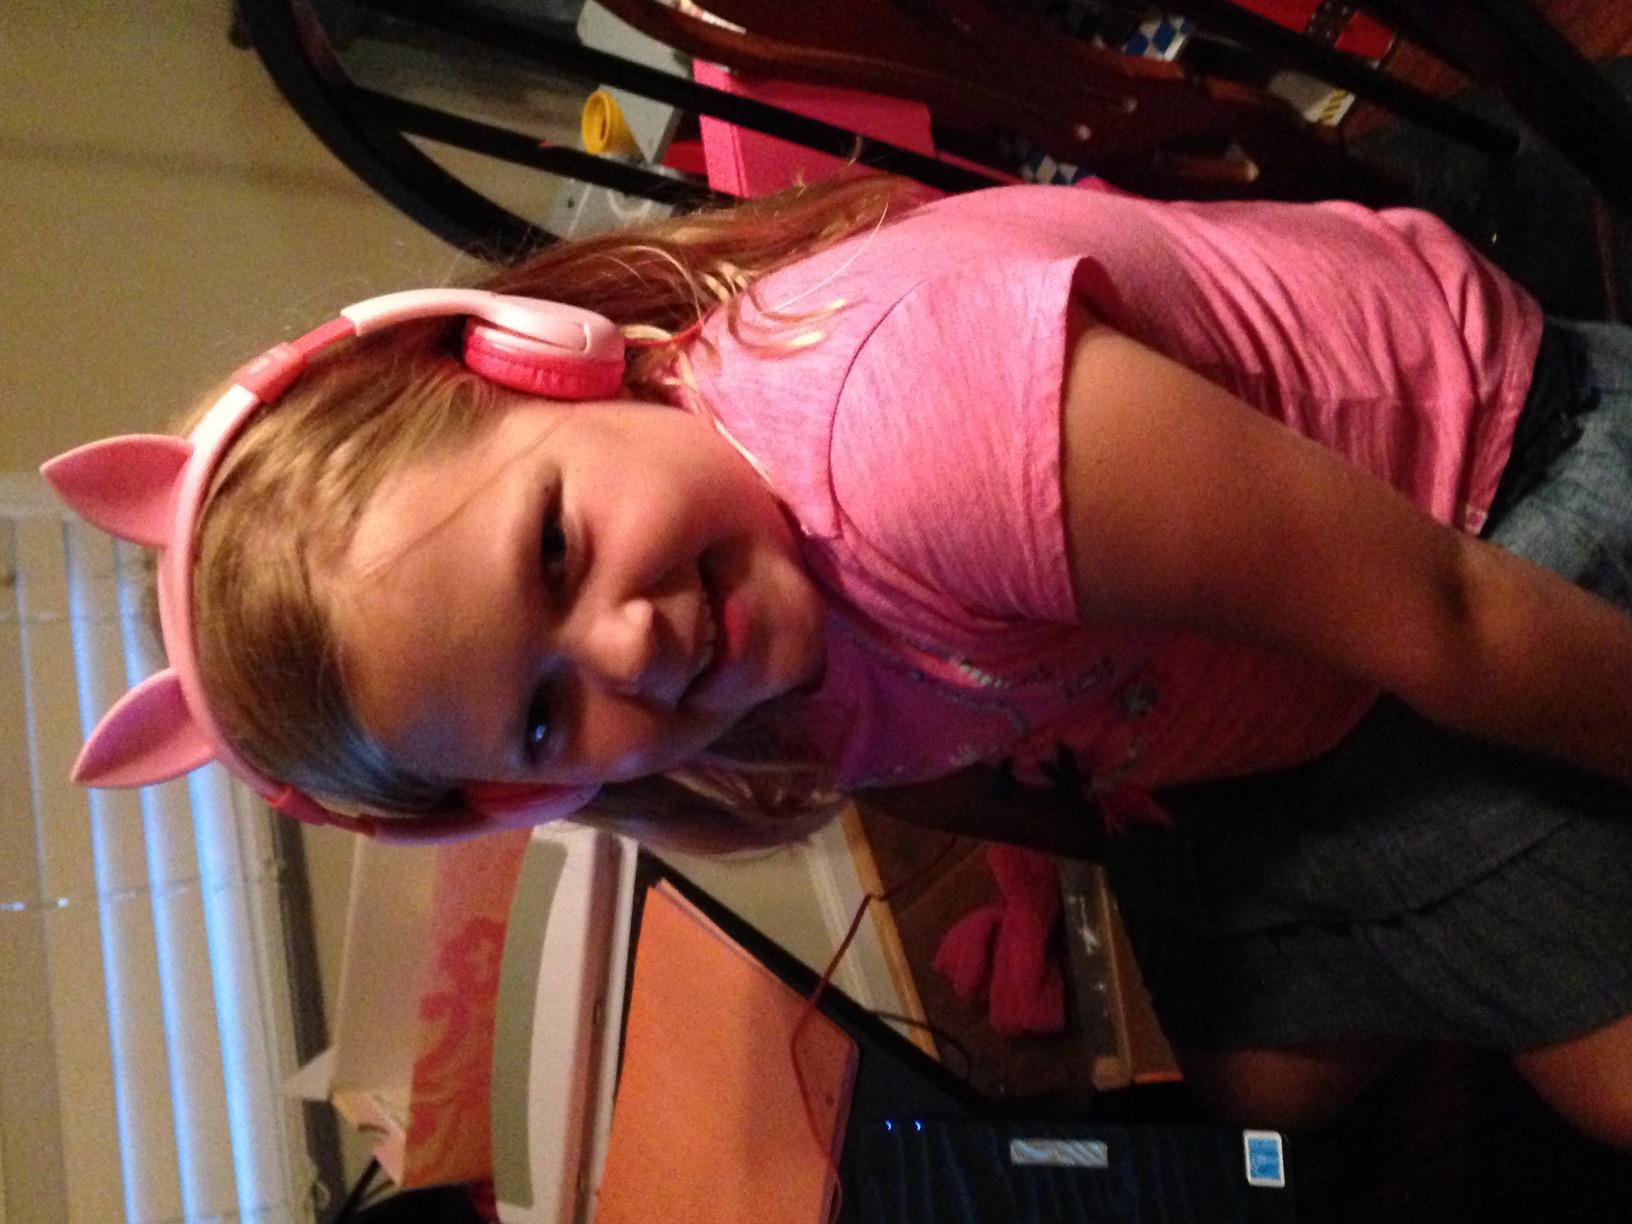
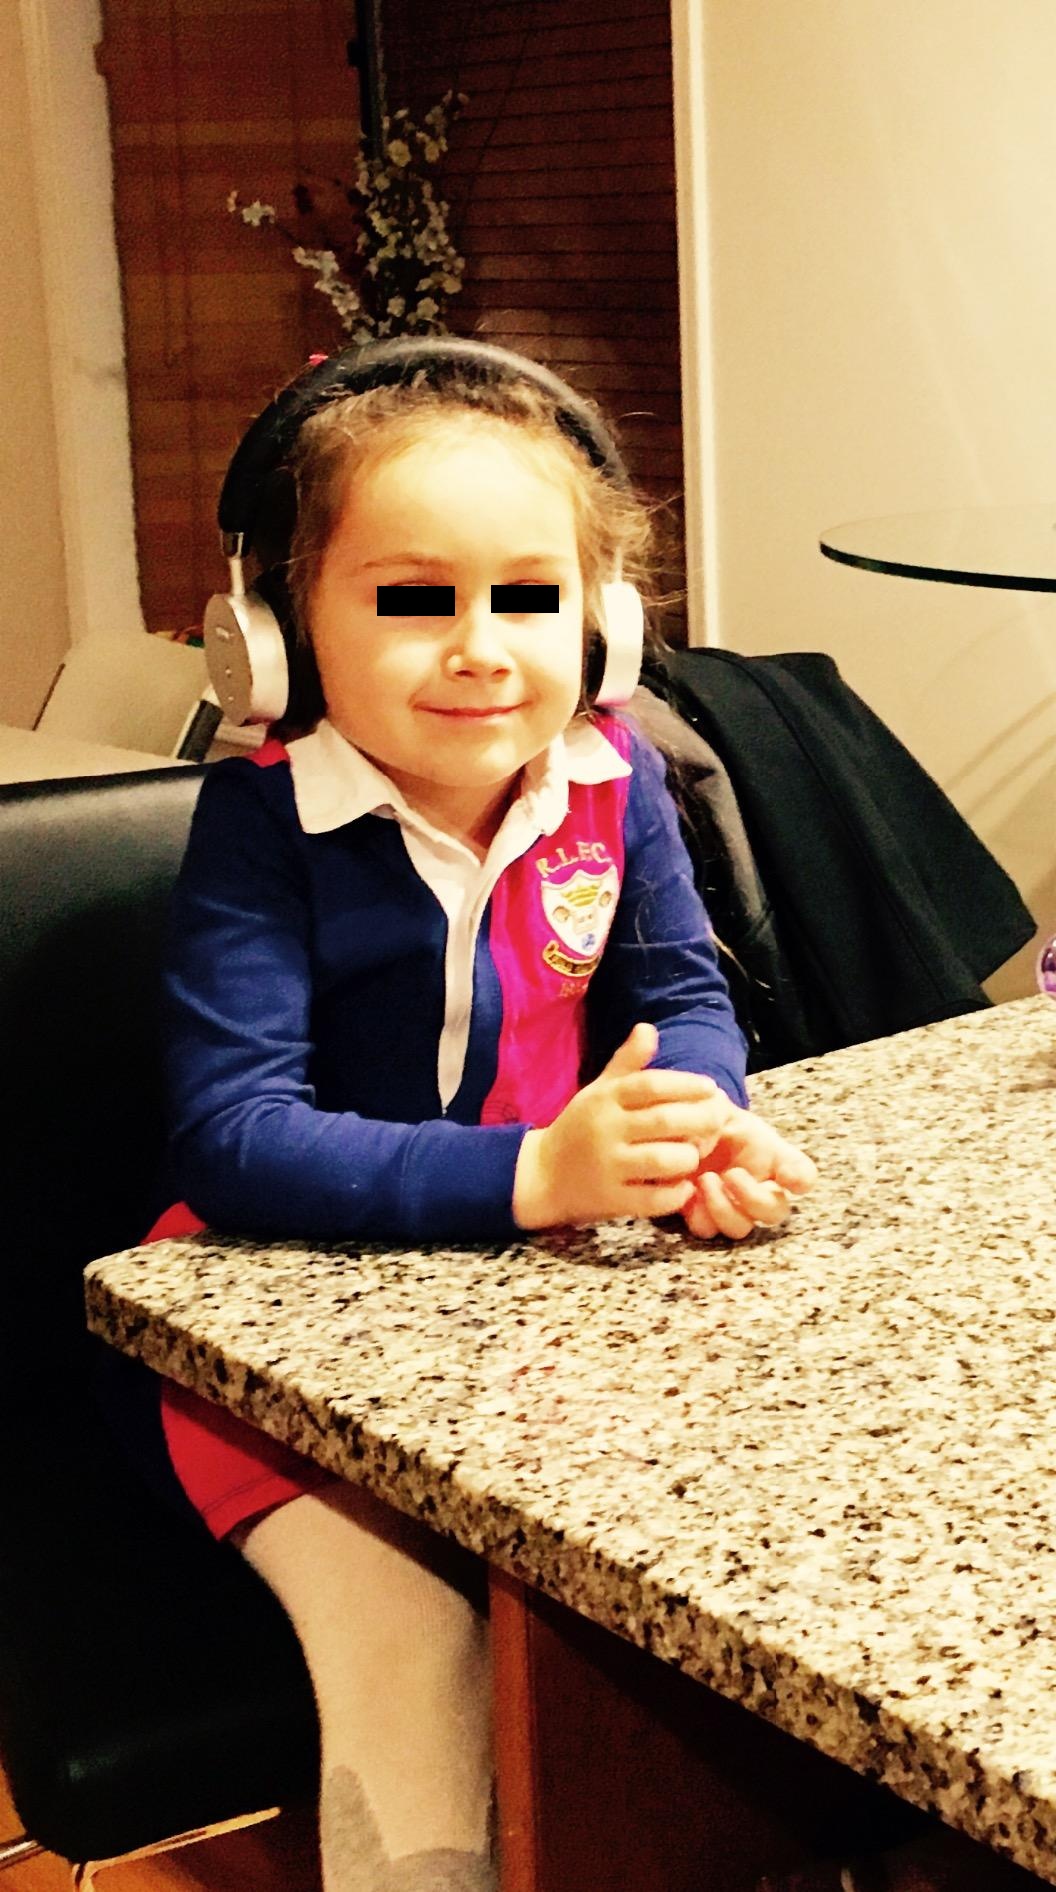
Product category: headphones
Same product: no